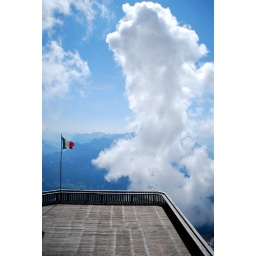
A picture I took from the top of a mountain after riding 3 cable cars and in 3200m high.